Maidao station

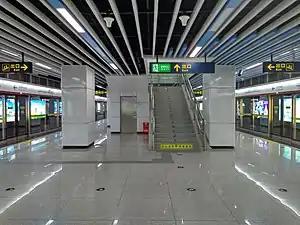

Maidao is a station on Line 2 of the Qingdao Metro. It opened on 10 December 2017.